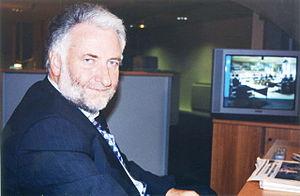
Le dirigeant d'entreprises Loïk Le Floch-Prigent, le 29 novembre 1999.
L’affaire Leuna est une affaire politico-financière franco-allemande liée au versement de pots-de-vin supposés, mais jamais formellement établis à des partis politiques allemands par la société pétrolière Elf Aquitaine dans le cadre de la privatisation des raffineries Leuna et de MINOL Mineralölhandel AG, une filiale de l'ex-combinat est-allemand Minol, en 1990-91.
L'entreprise d'exploitation, raffinage et de distribution pétrolière Elf-Aquitaine a été impliquée dans de nombreuses affaires médiatiques comme l'affaire des avions renifleurs au début des années 1980. Ce que l'on nomme l'« affaire Elf » est un vaste scandale et longue affaire politico-financière qui a éclaté en 1994, sur des détournements totalisant 504 millions $, à la suite d'une enquête de la Commission des opérations de bourse sur le financement de l'entreprise textile Bidermann par Elf entre 1989 et 1993. Cette affaire est considérée comme « le plus gros scandale politico-financier et de détournements de fonds dans une démocratie occidentale depuis la fin de la Seconde Guerre mondiale ».
Loïk Le Floch-Prigent, né le 21 septembre 1943 à Brest, est un ingénieur et dirigeant d'entreprises français.